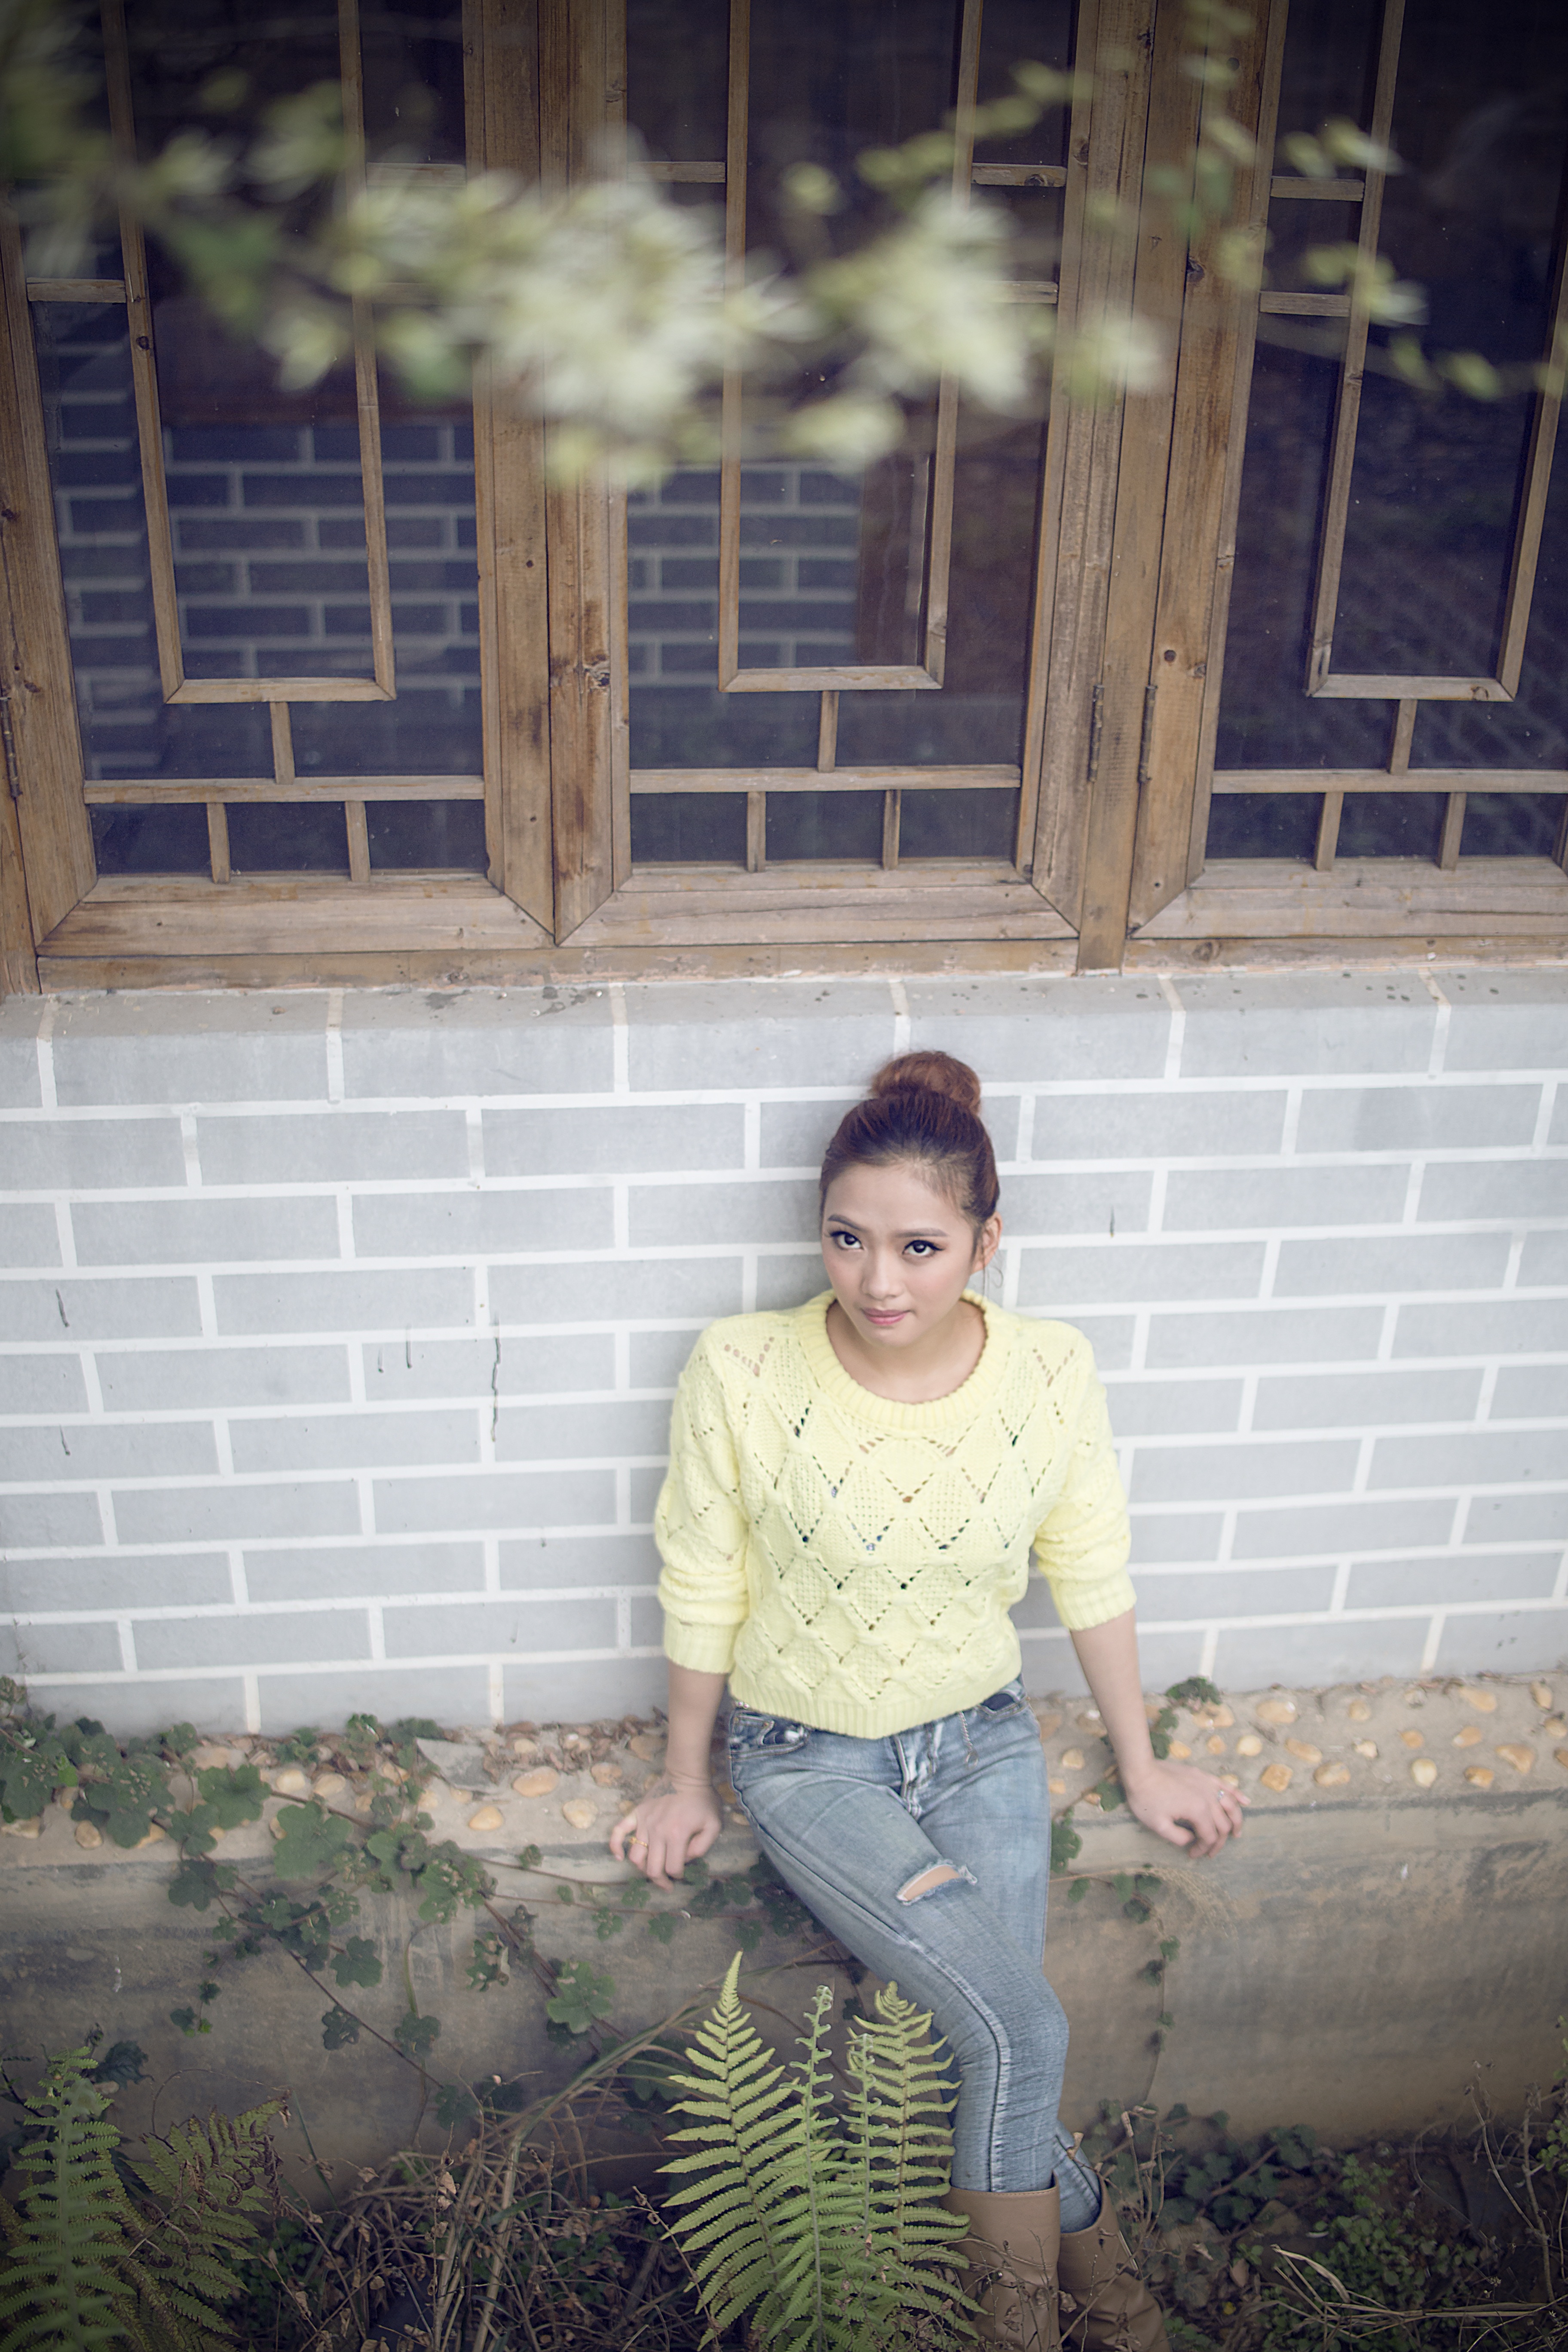
plant, shade, spring, backyard, season, photograph, a flower, human positions, free footage, old mansion walls, within the walls of girls, girls sit, quiet girl, good girl look up at, picture girl, window girl, clean the screen, fresh young girls, fresh desktop, character description, photographic material